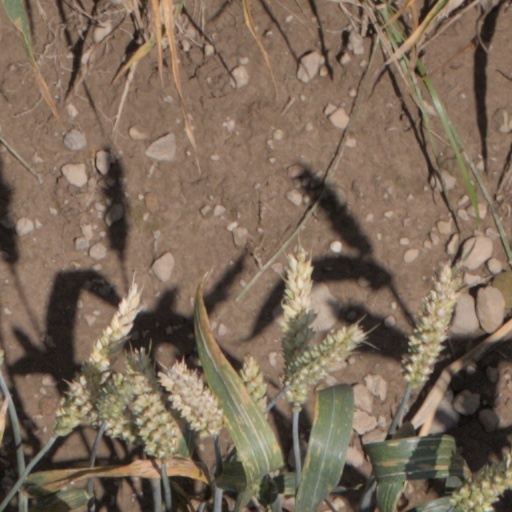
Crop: wheat